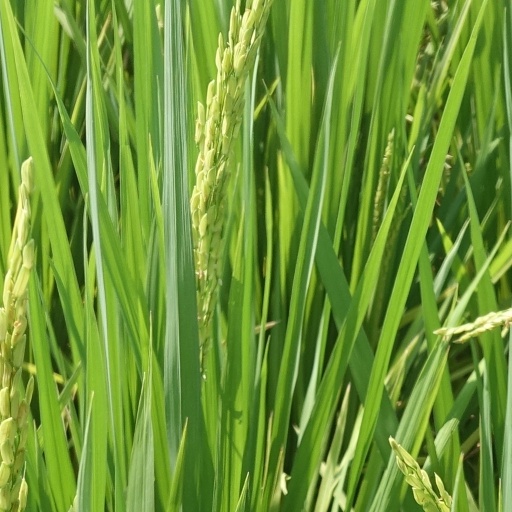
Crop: rice